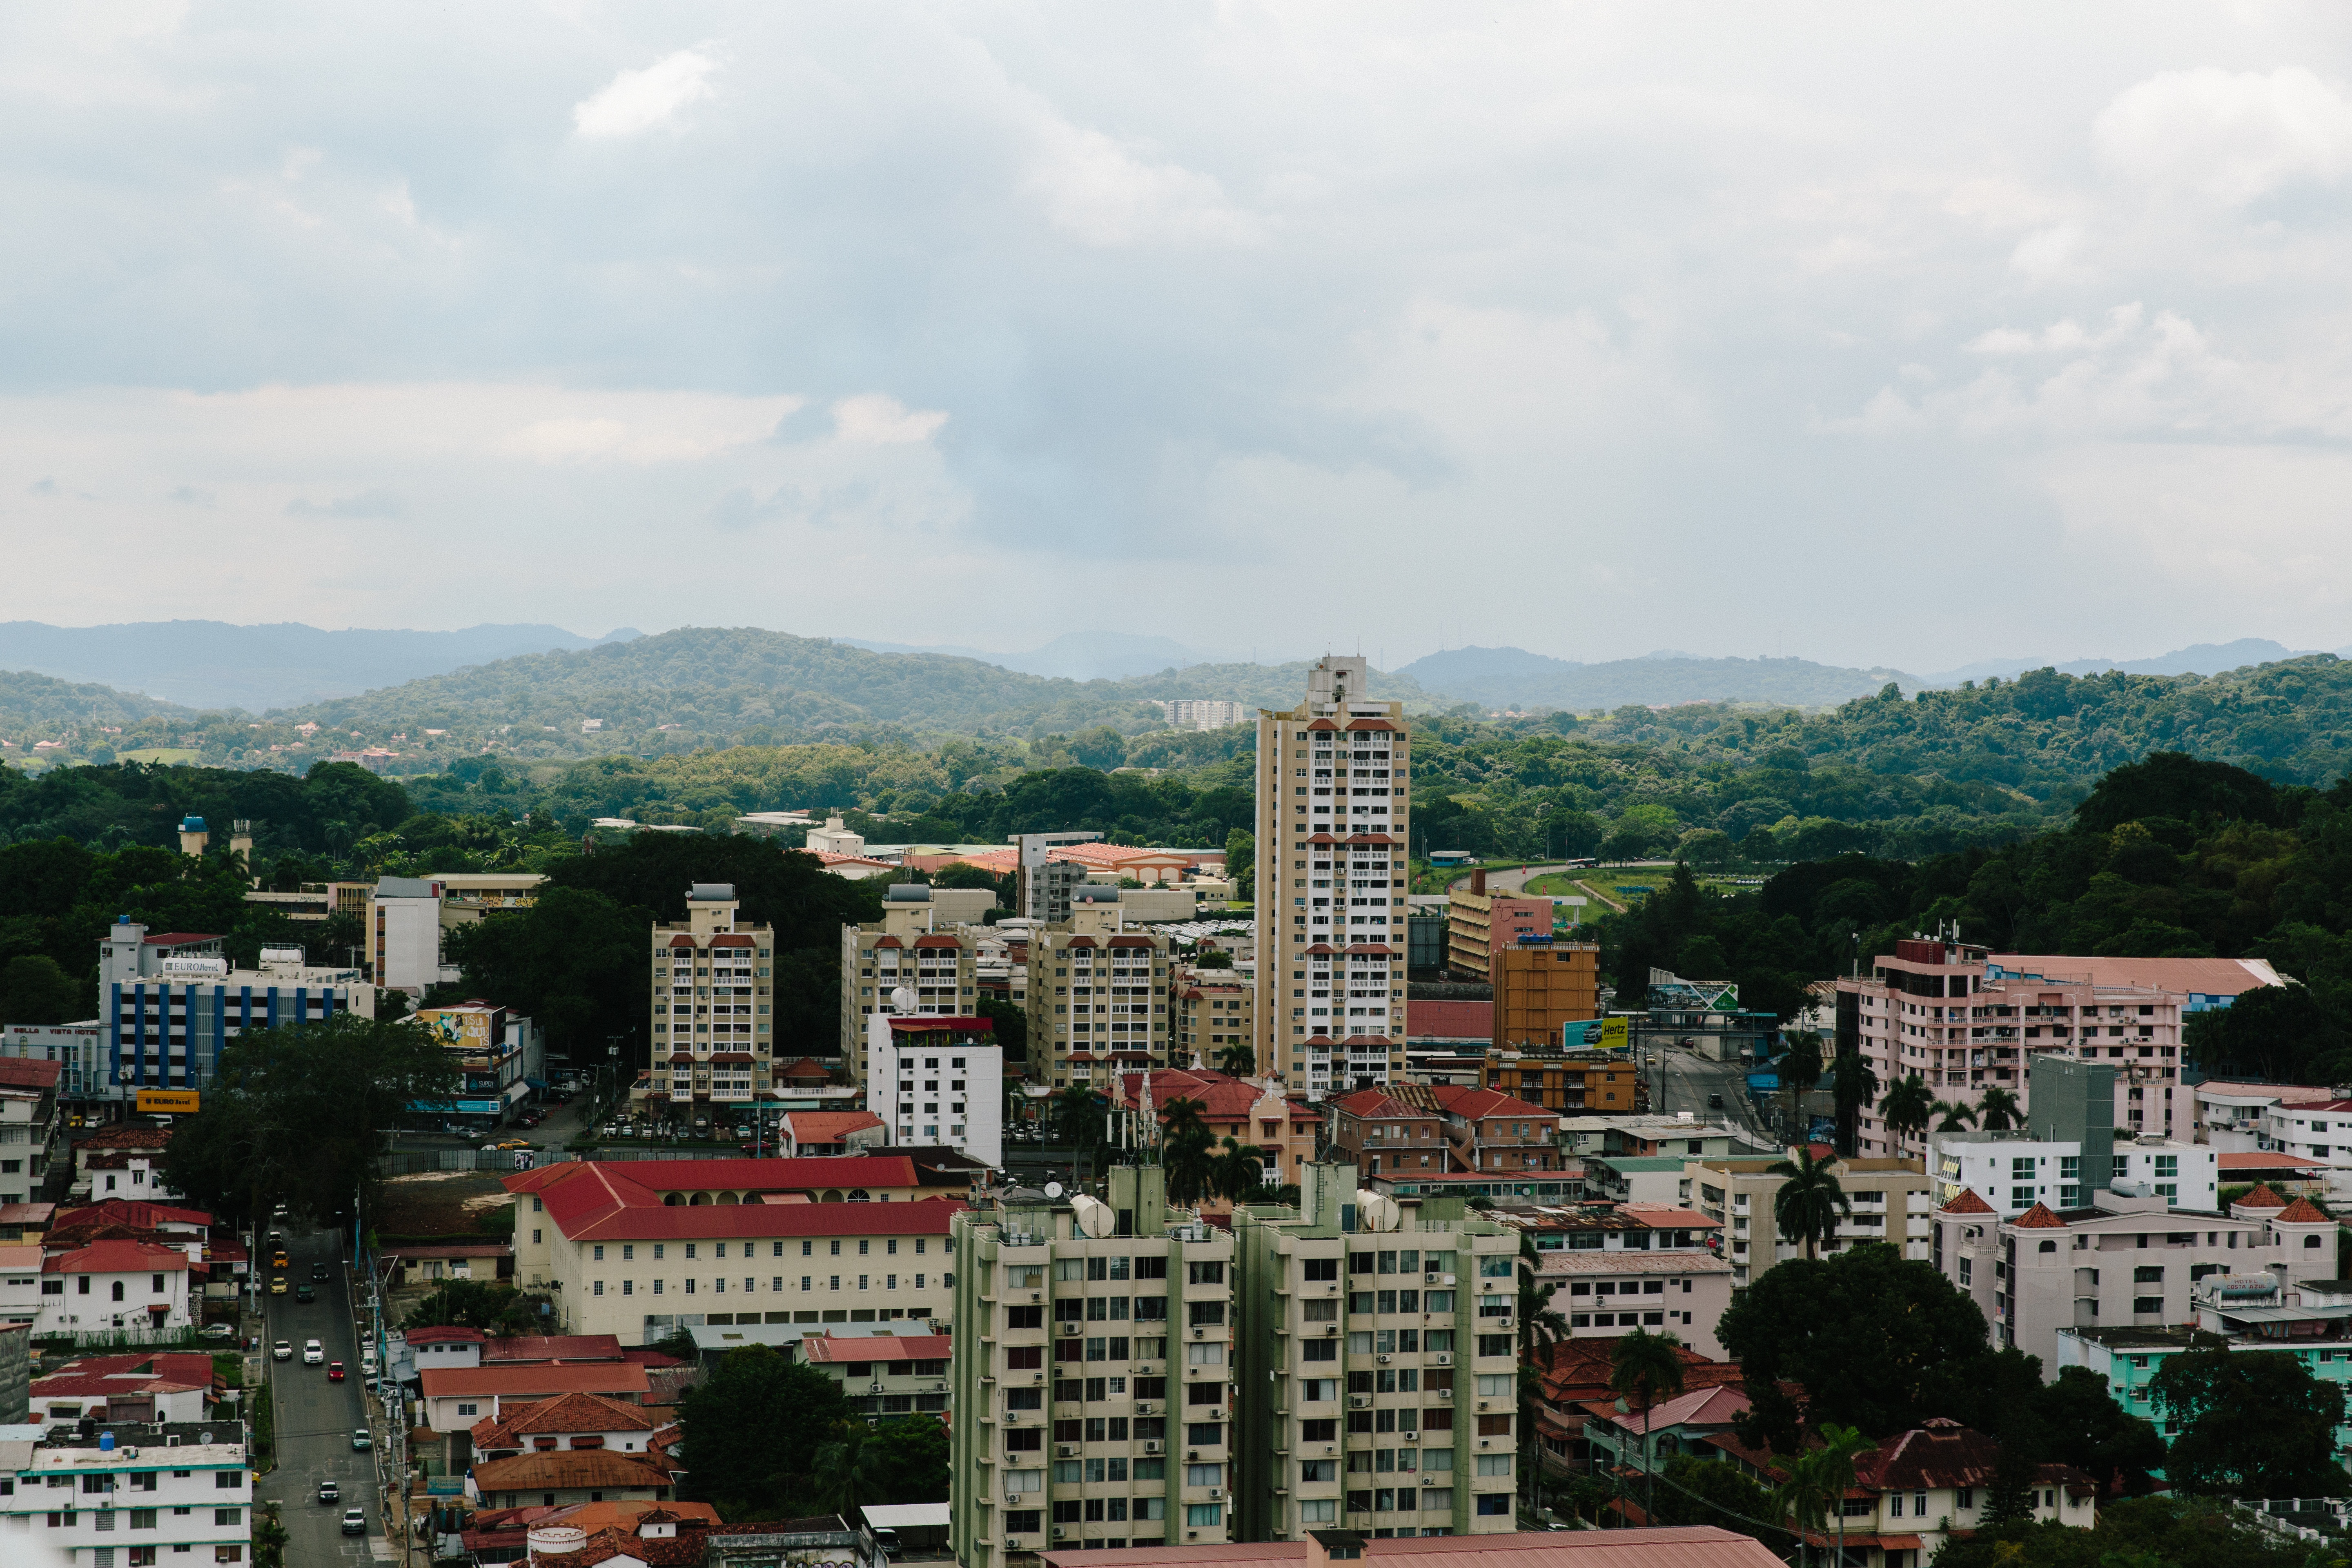
horizon, mountain, skyline, town, city, skyscraper, cityscape, downtown, suburb, landmark, tower block, metropolis, neighbourhood, bird's eye view, aerial photography, urban area, residential area, geographical feature, human settlement, metropolitan area